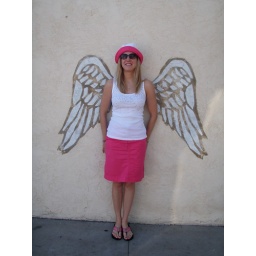
Painting on a building near my house